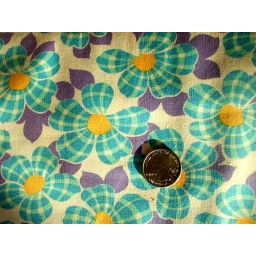
feedsack by baum blue and purple flowers